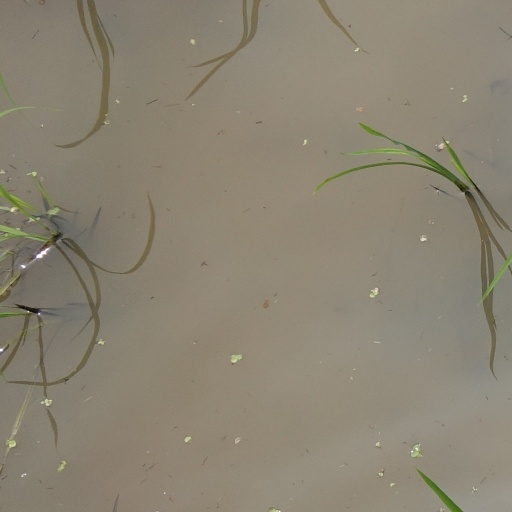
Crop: rice